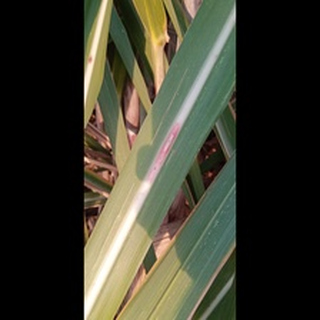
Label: sugarcane_red_rot